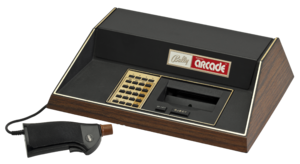
L'Astrocade est une console de jeux vidéo de deuxième génération et un système informatique simple, conçue par une équipe de chez Midway, alors division jeu vidéo de Bally Manufacturing. L'appareil a été commercialisé à partir de 1977 et durant une période limitée avant que Bally ne décide de quitter le marché.